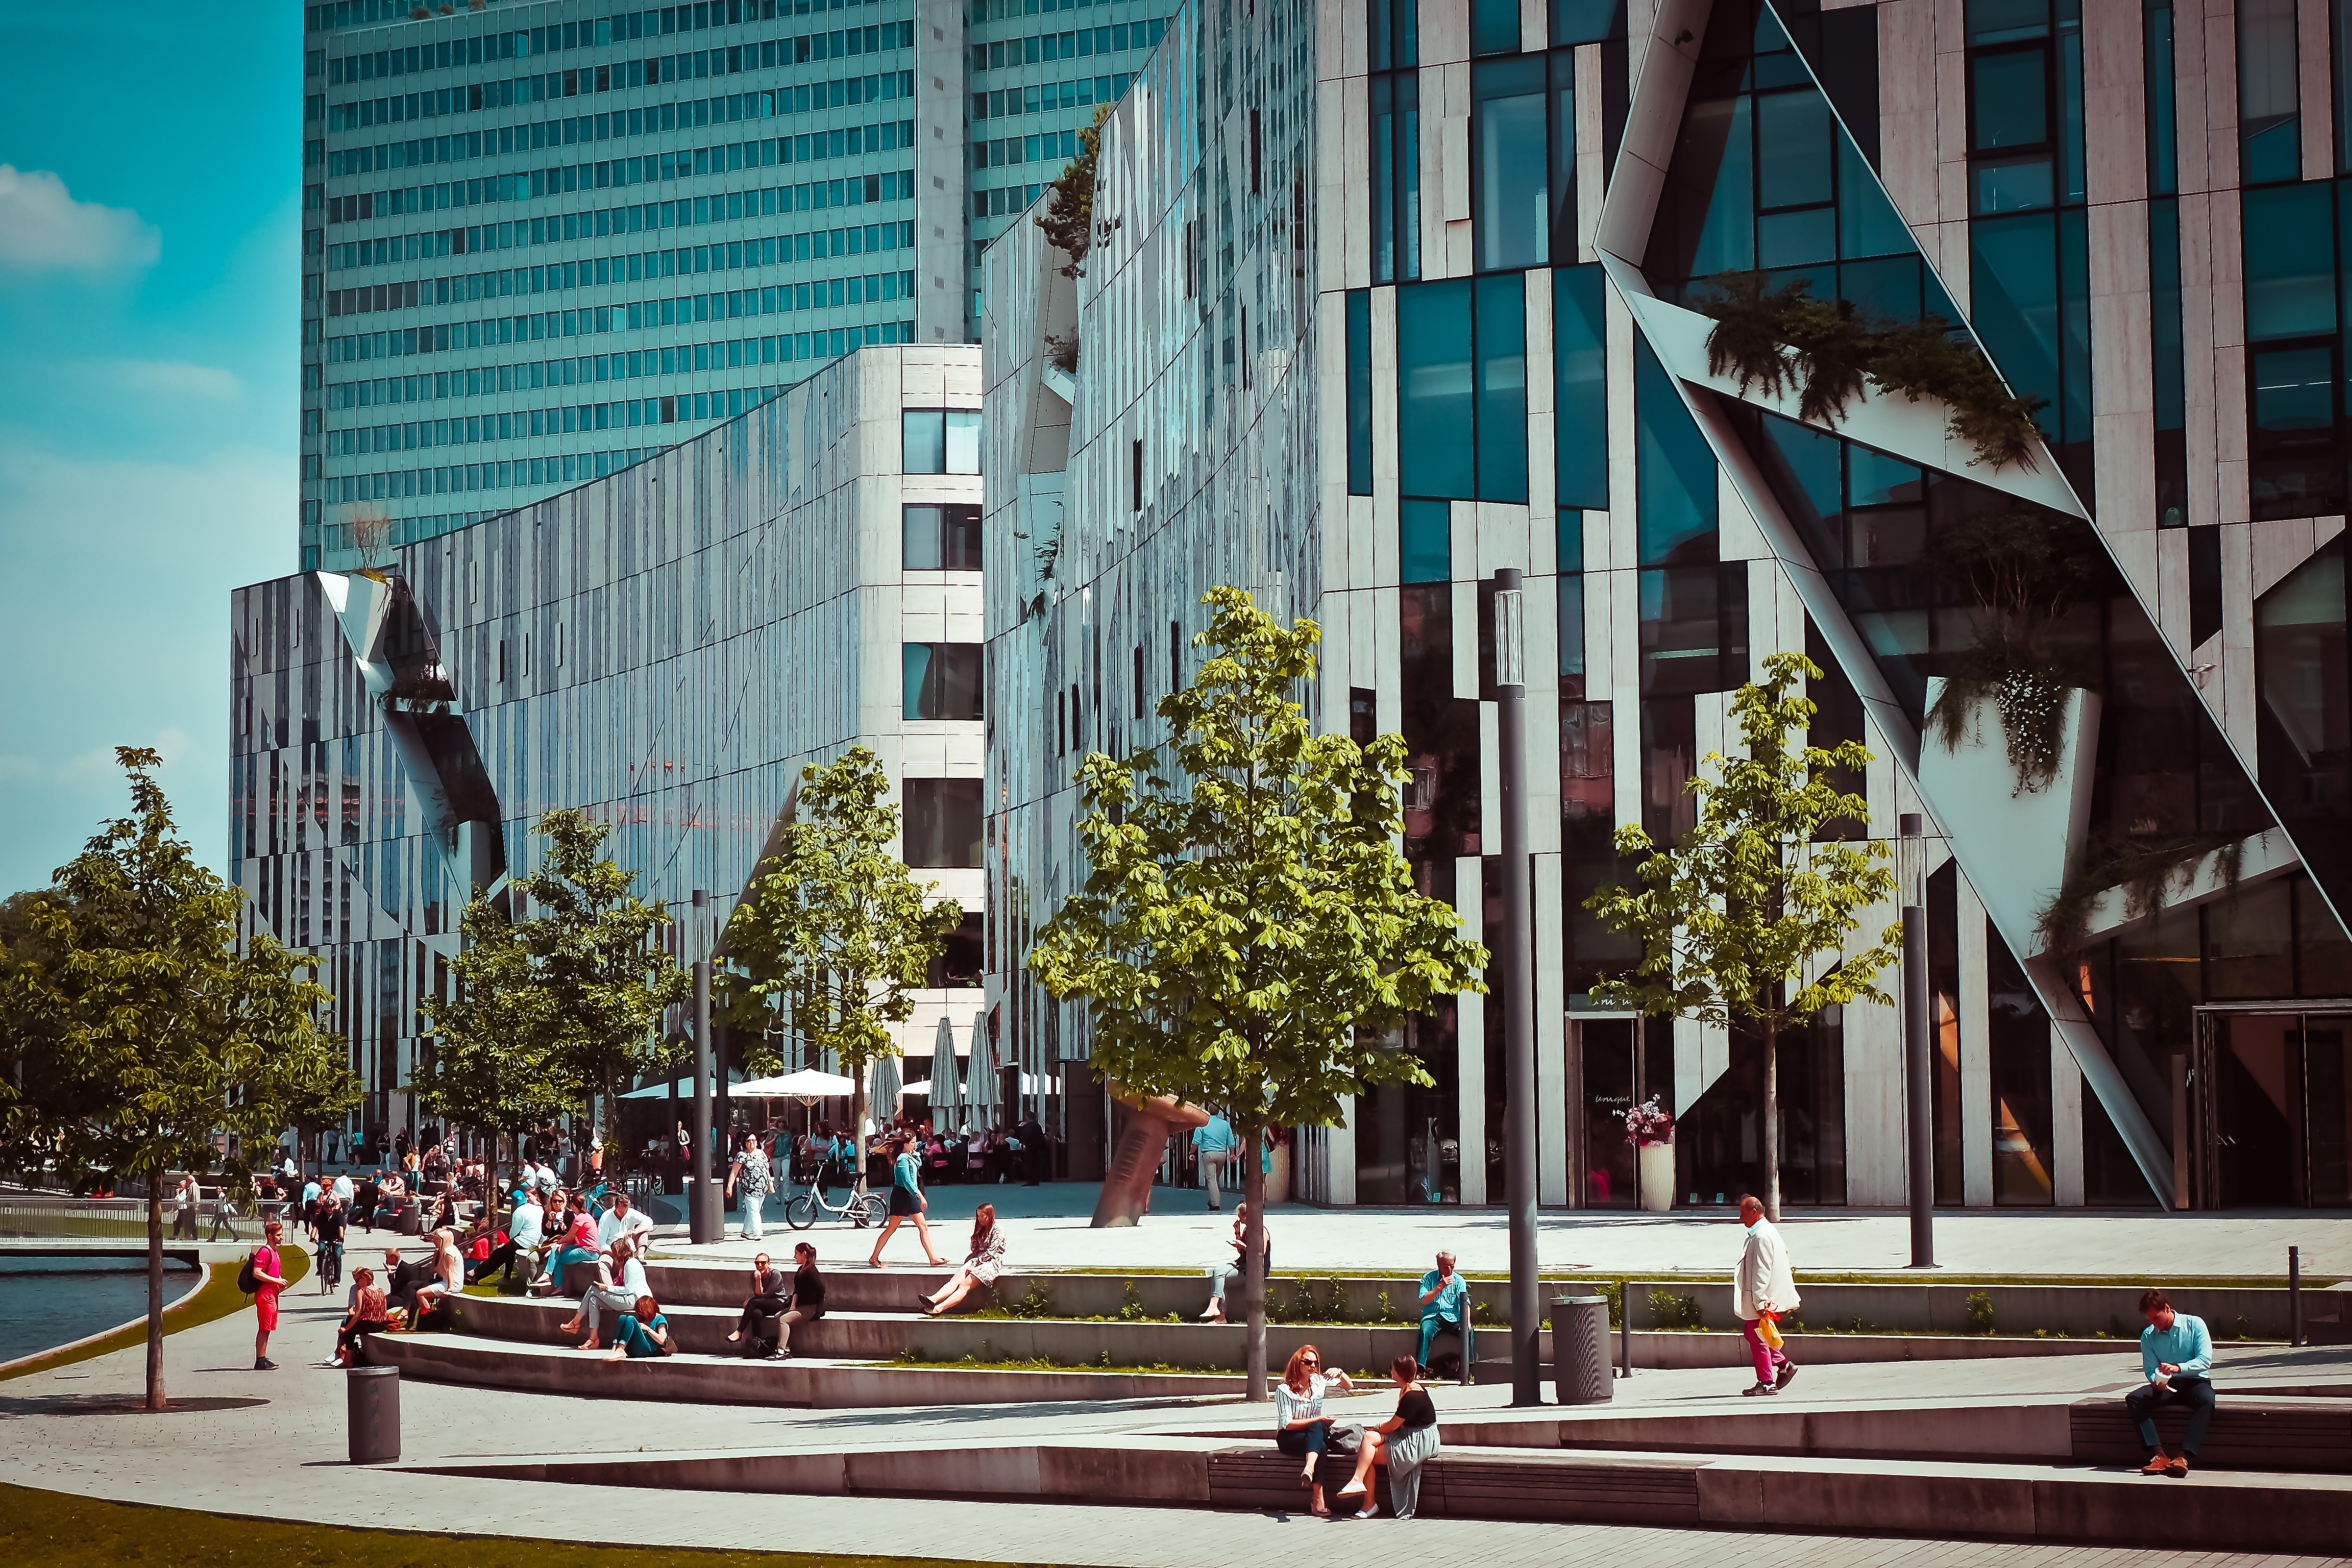
work, pedestrian, abstract, architecture, road, street, glass, building, city, skyscraper, urban, cityscape, downtown, plaza, landmark, facade, rest, shopping, modern, infrastructure, town square, break, metropolis, neighbourhood, recovery, k bow, dusseldorf, shopping mall, city city, urban area, human settlement, metropolitan area